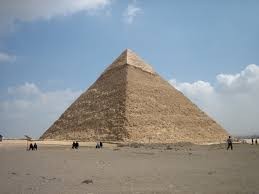
Landmark: Pyramids of Giza